Parimelalhagar

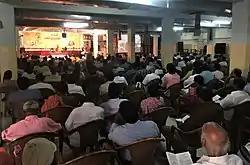
A Kural discourse in progress, with the Parimelalhagar commentary being recited.

All these criticisms notwithstanding, Parimel's work remains an esteemed one to this day. Scholars opine that the content and structural integrity of the Kural literature remained unsullied over the centuries chiefly because of Parimel's commentary to the text. T. P. Meenakshisundaram stated that without the "boat" of Parimel's commentary, the import of the Kural text would not have made it to the modern era "past the dark seas of the intervening centuries". According to M. V. Aravindan, the novel perspectives found in Parimel's work are praiseworthy. In "History of Tamil Literature", C. Jesudasan says that Parimel's style is "in singularly clear and chaste Tamil" and adds that "Tiruvalluvar is fortunate in finding a commentator with such a keen perception". According to Mohan and Sokkalingam, the subtlety of the Parimel commentary is such that not a single word can be added or removed from it without tampering with its literary richness and clarity. M. Arunachalam considers the variations in Parimel's explanations as insignificant to the overall esteem of his commentary. E. Sundaramoorthy, former vice chancellor of the Tamil University, says that there is no avoiding Parimel because even those who disagree with Parimel require studying his commentary. According to K. Appadurai Pillai, no critiques of Parimel's work ever acted as a chisel that shaped the form of the rock (the "rock" here denoting Parimel's commentary for the Kural literature) but only remained as the waves that strike against the unshakeable bedrock. In the words of Chinnasamy Rajendiran, author of one of the simplified commentaries on Parimel's exegesis, while the Tirukkural is an "awe-inspiring mountain", Parimelalhagar is "a kindly guide who offers his hand to seekers to help them scale its peaks".